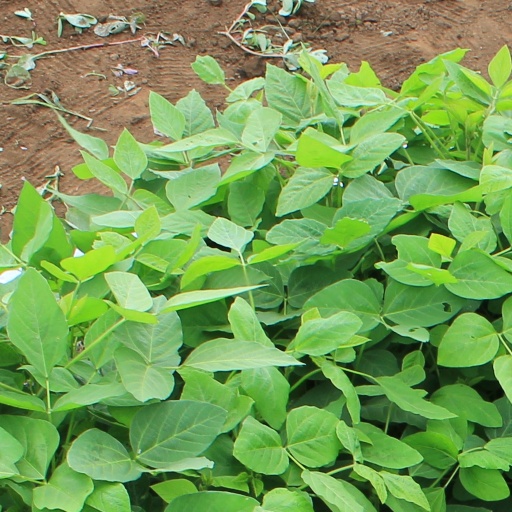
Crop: soybean